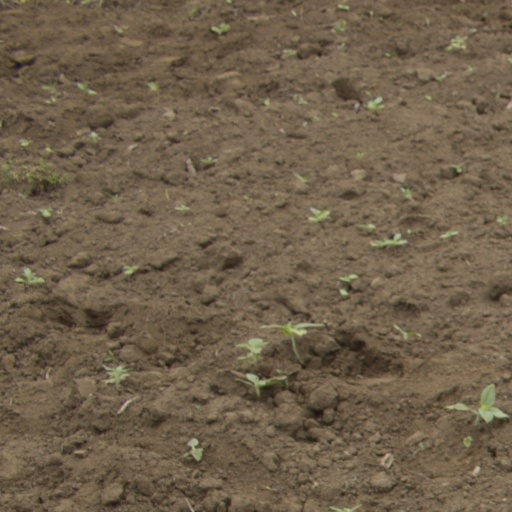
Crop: Jerusalem artichoke